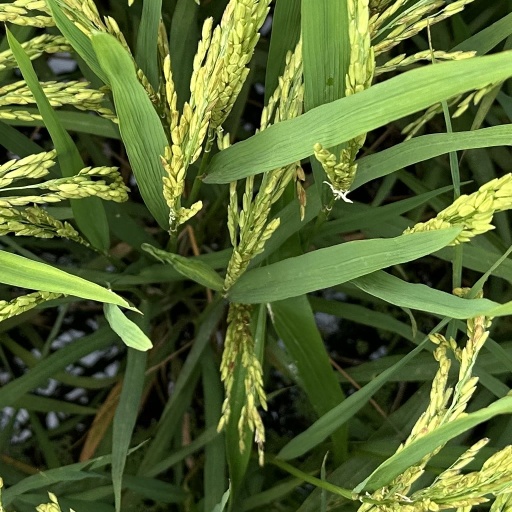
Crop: rice